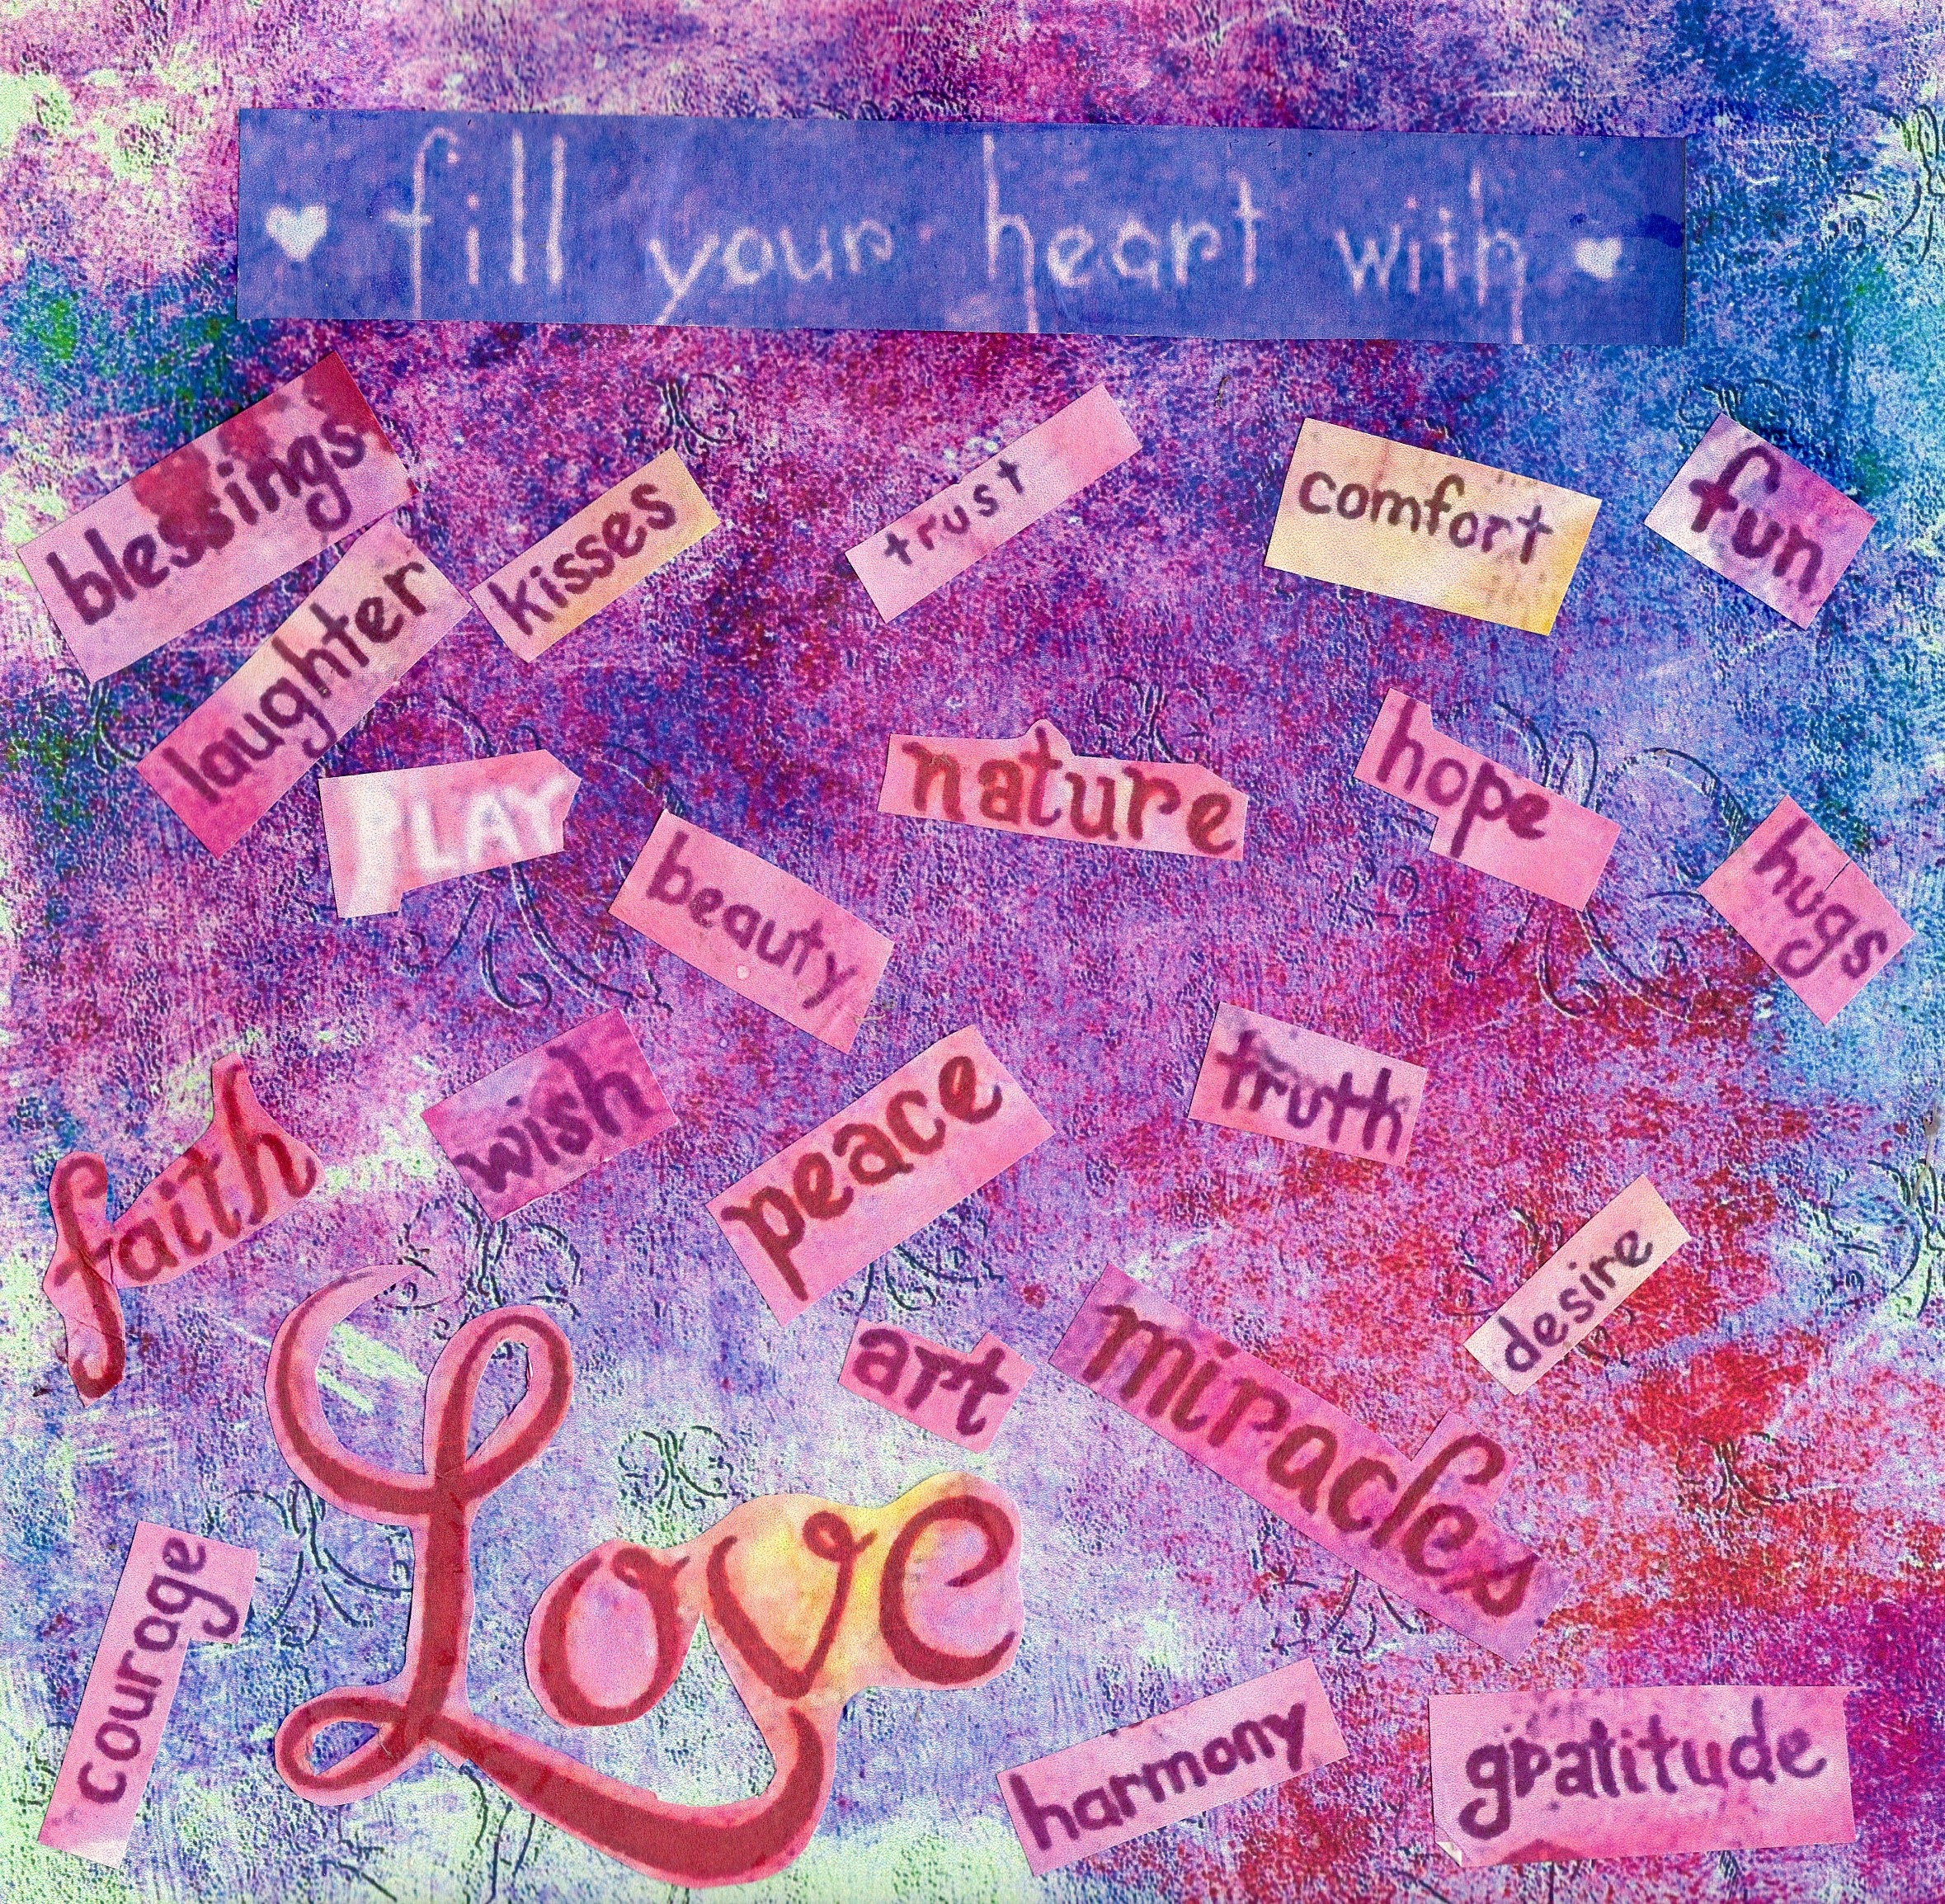
pattern, font, art, design, text, collage, quote, saying, positive, inspirational